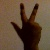
The image shows a hand gesture representing the number 3 in Indian Sign Language.